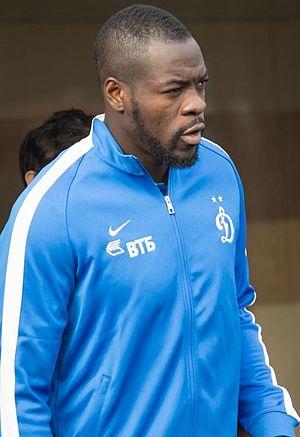
Veijeany Christopher Samba, né le 28 mars 1984 à Créteil dans le département du Val-de-Marne, est un footballeur international congolais qui évolue au poste de défenseur.